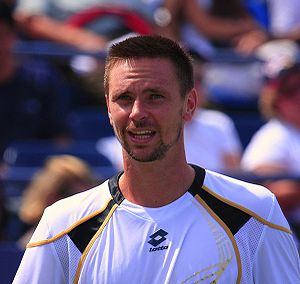
Robin Söderling
Robin Söderling er en svensk forhenværende tennisspiller, der blev professionel i 2001. Han har igennem sin karriere vundet 5 singletitler, og hans højeste placering på ATP's verdensrangliste er en 4. plads